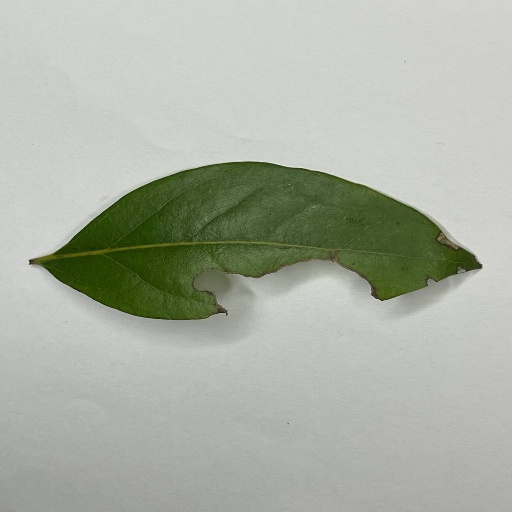
Species: Camphor
Leaf condition: Shot Hole